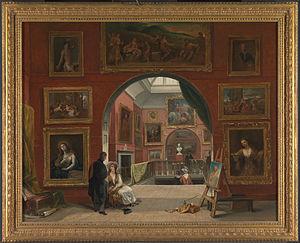
La British Institution for Promoting the Fine Arts in the United Kingdom, abrégé en British Institution, est une ancienne organisation artistique privée londonienne ayant pour vocation d'exposer les œuvres des artistes peintres vivants et morts.